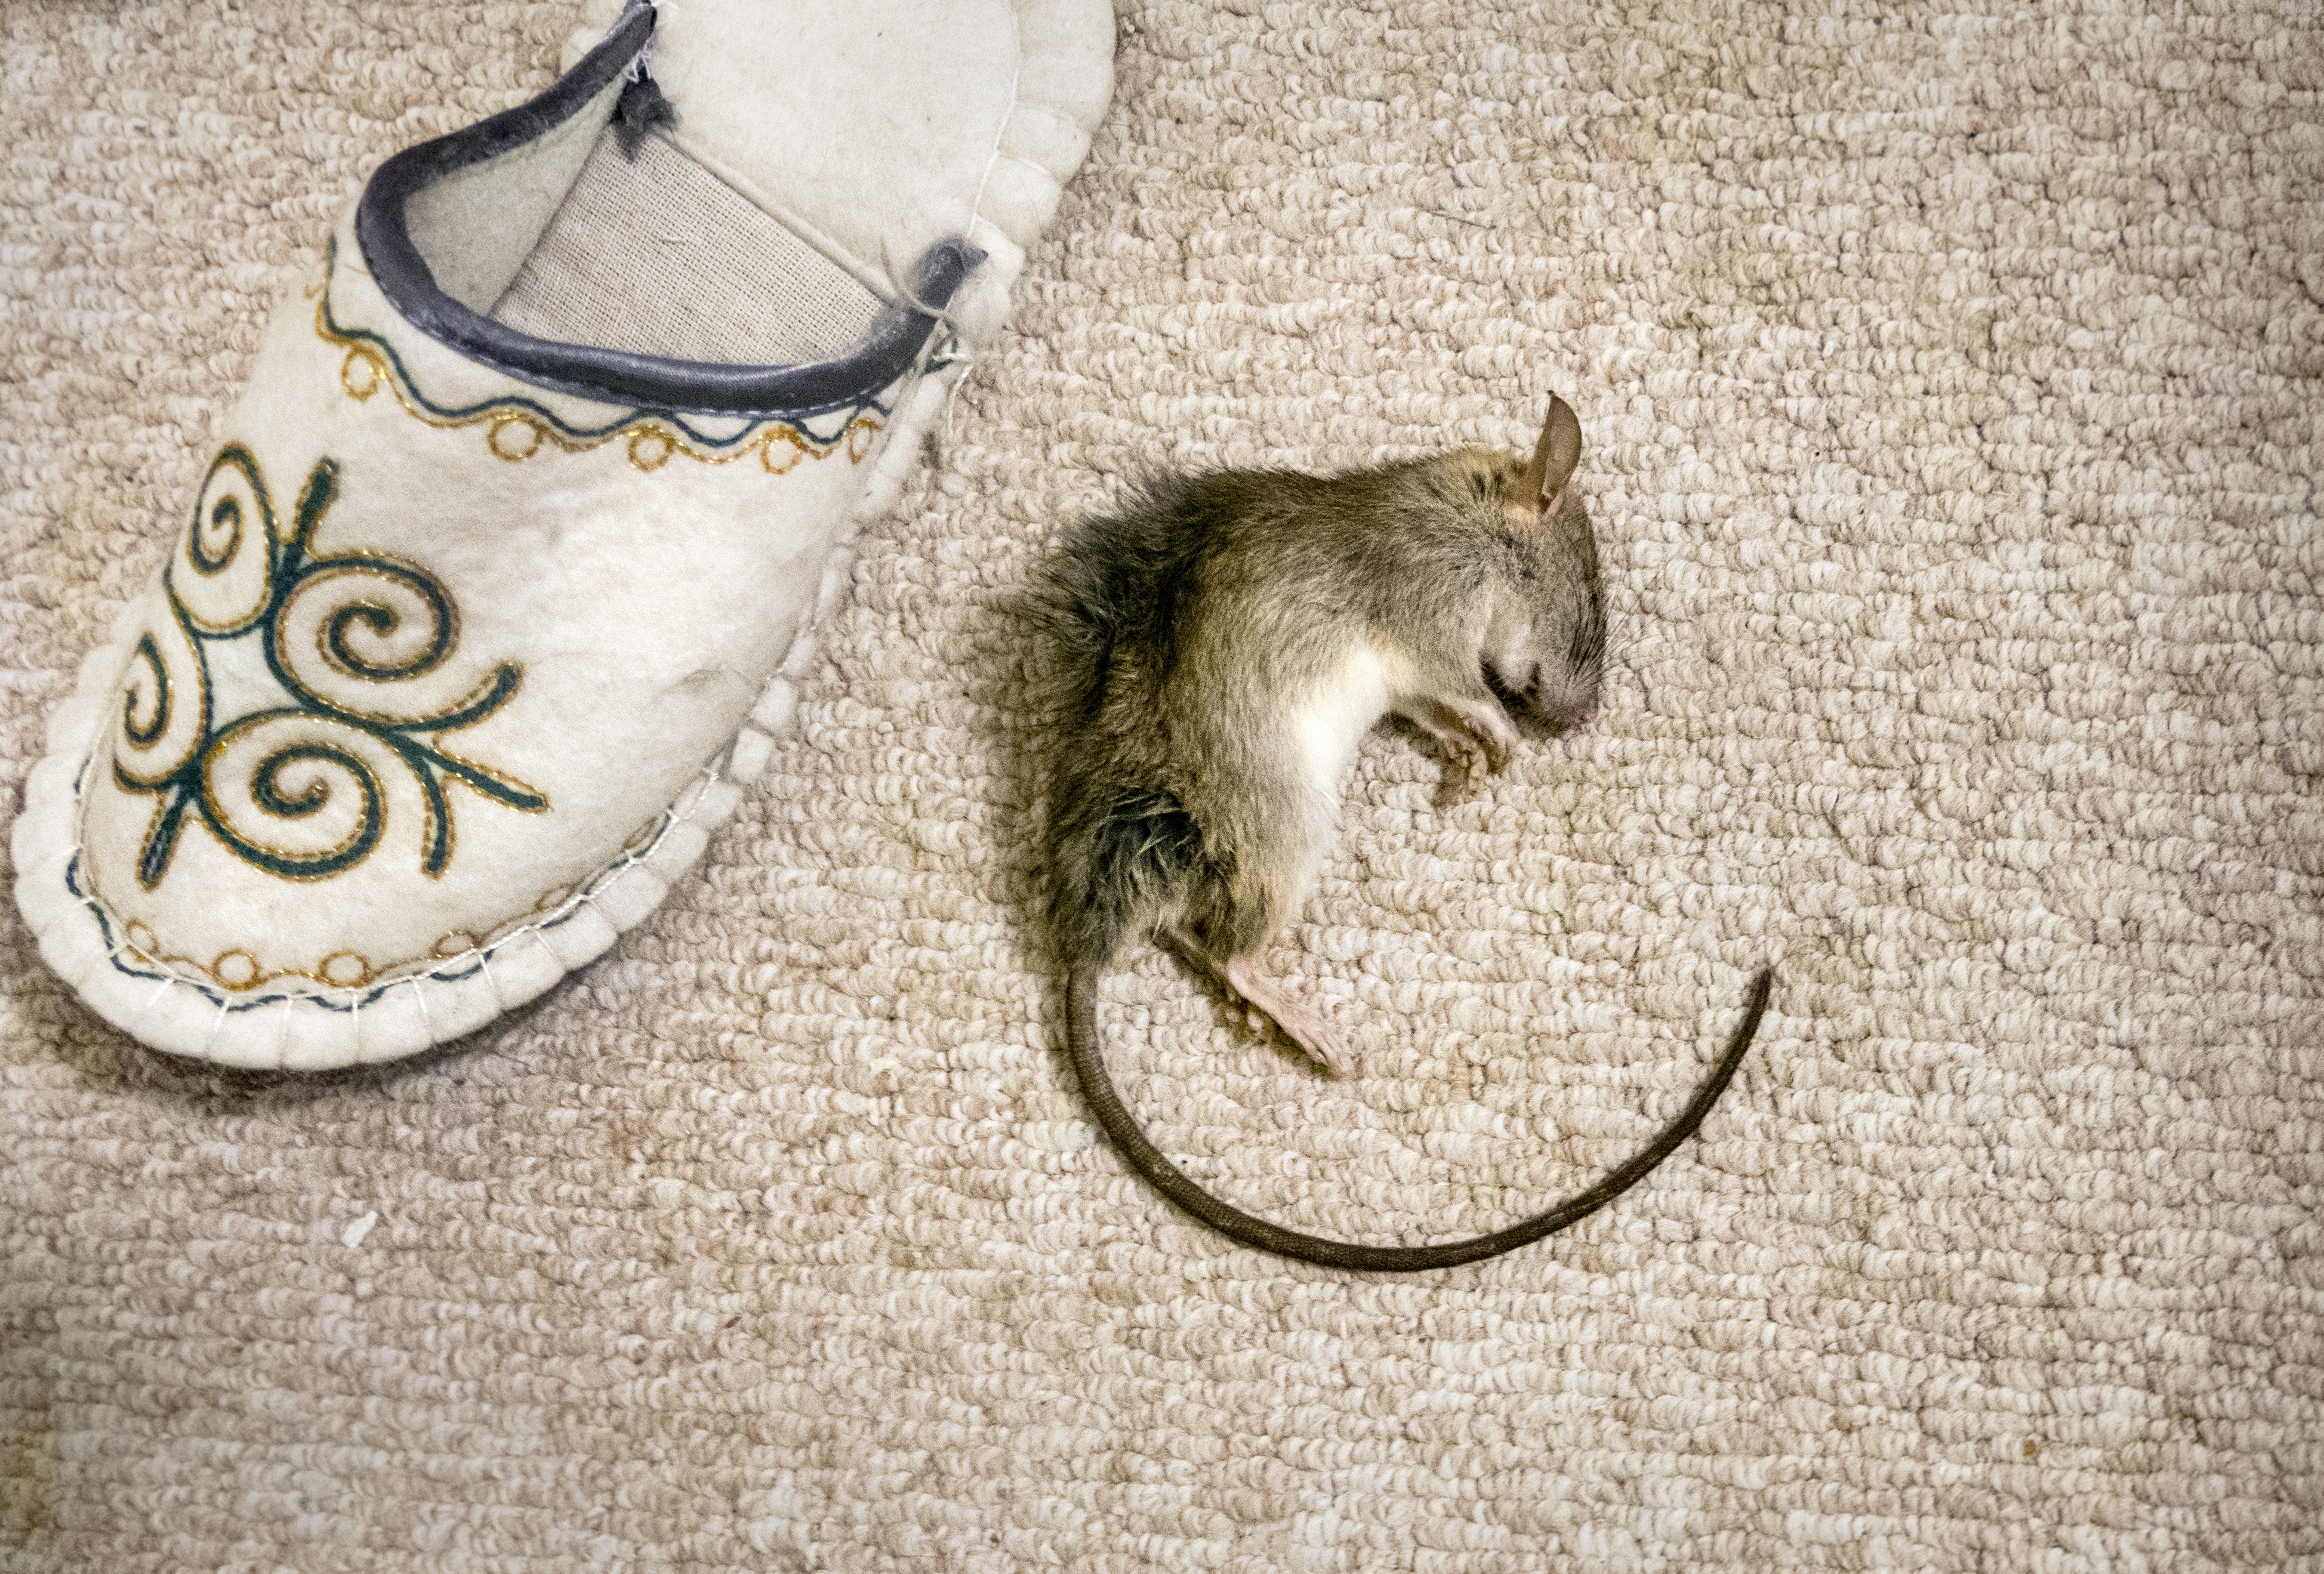
mouse, drawing, organ